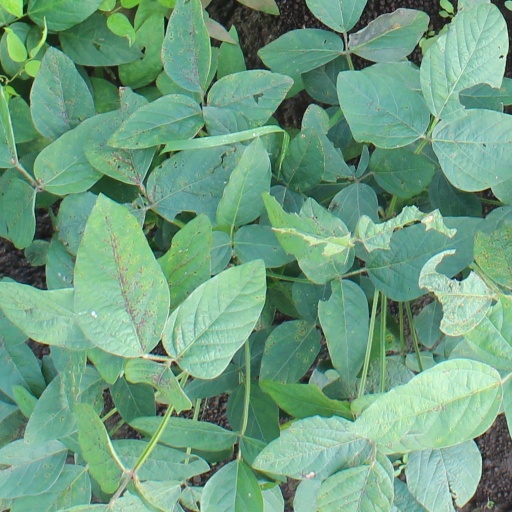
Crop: soybean